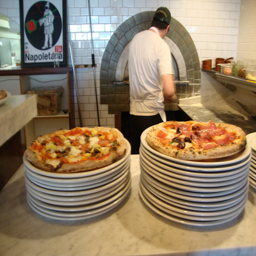
Two pizzas are on a pile of white plates.
A couple of pizzas sitting on stacks of plates.
Two pizzas being placed on top of a column of plates with an employee checking the pizza on a stone stove.
Two pizzas sit on plates while a man stands in front of an oven.
Pizzas fresh from a wood burning oven in a restaurant